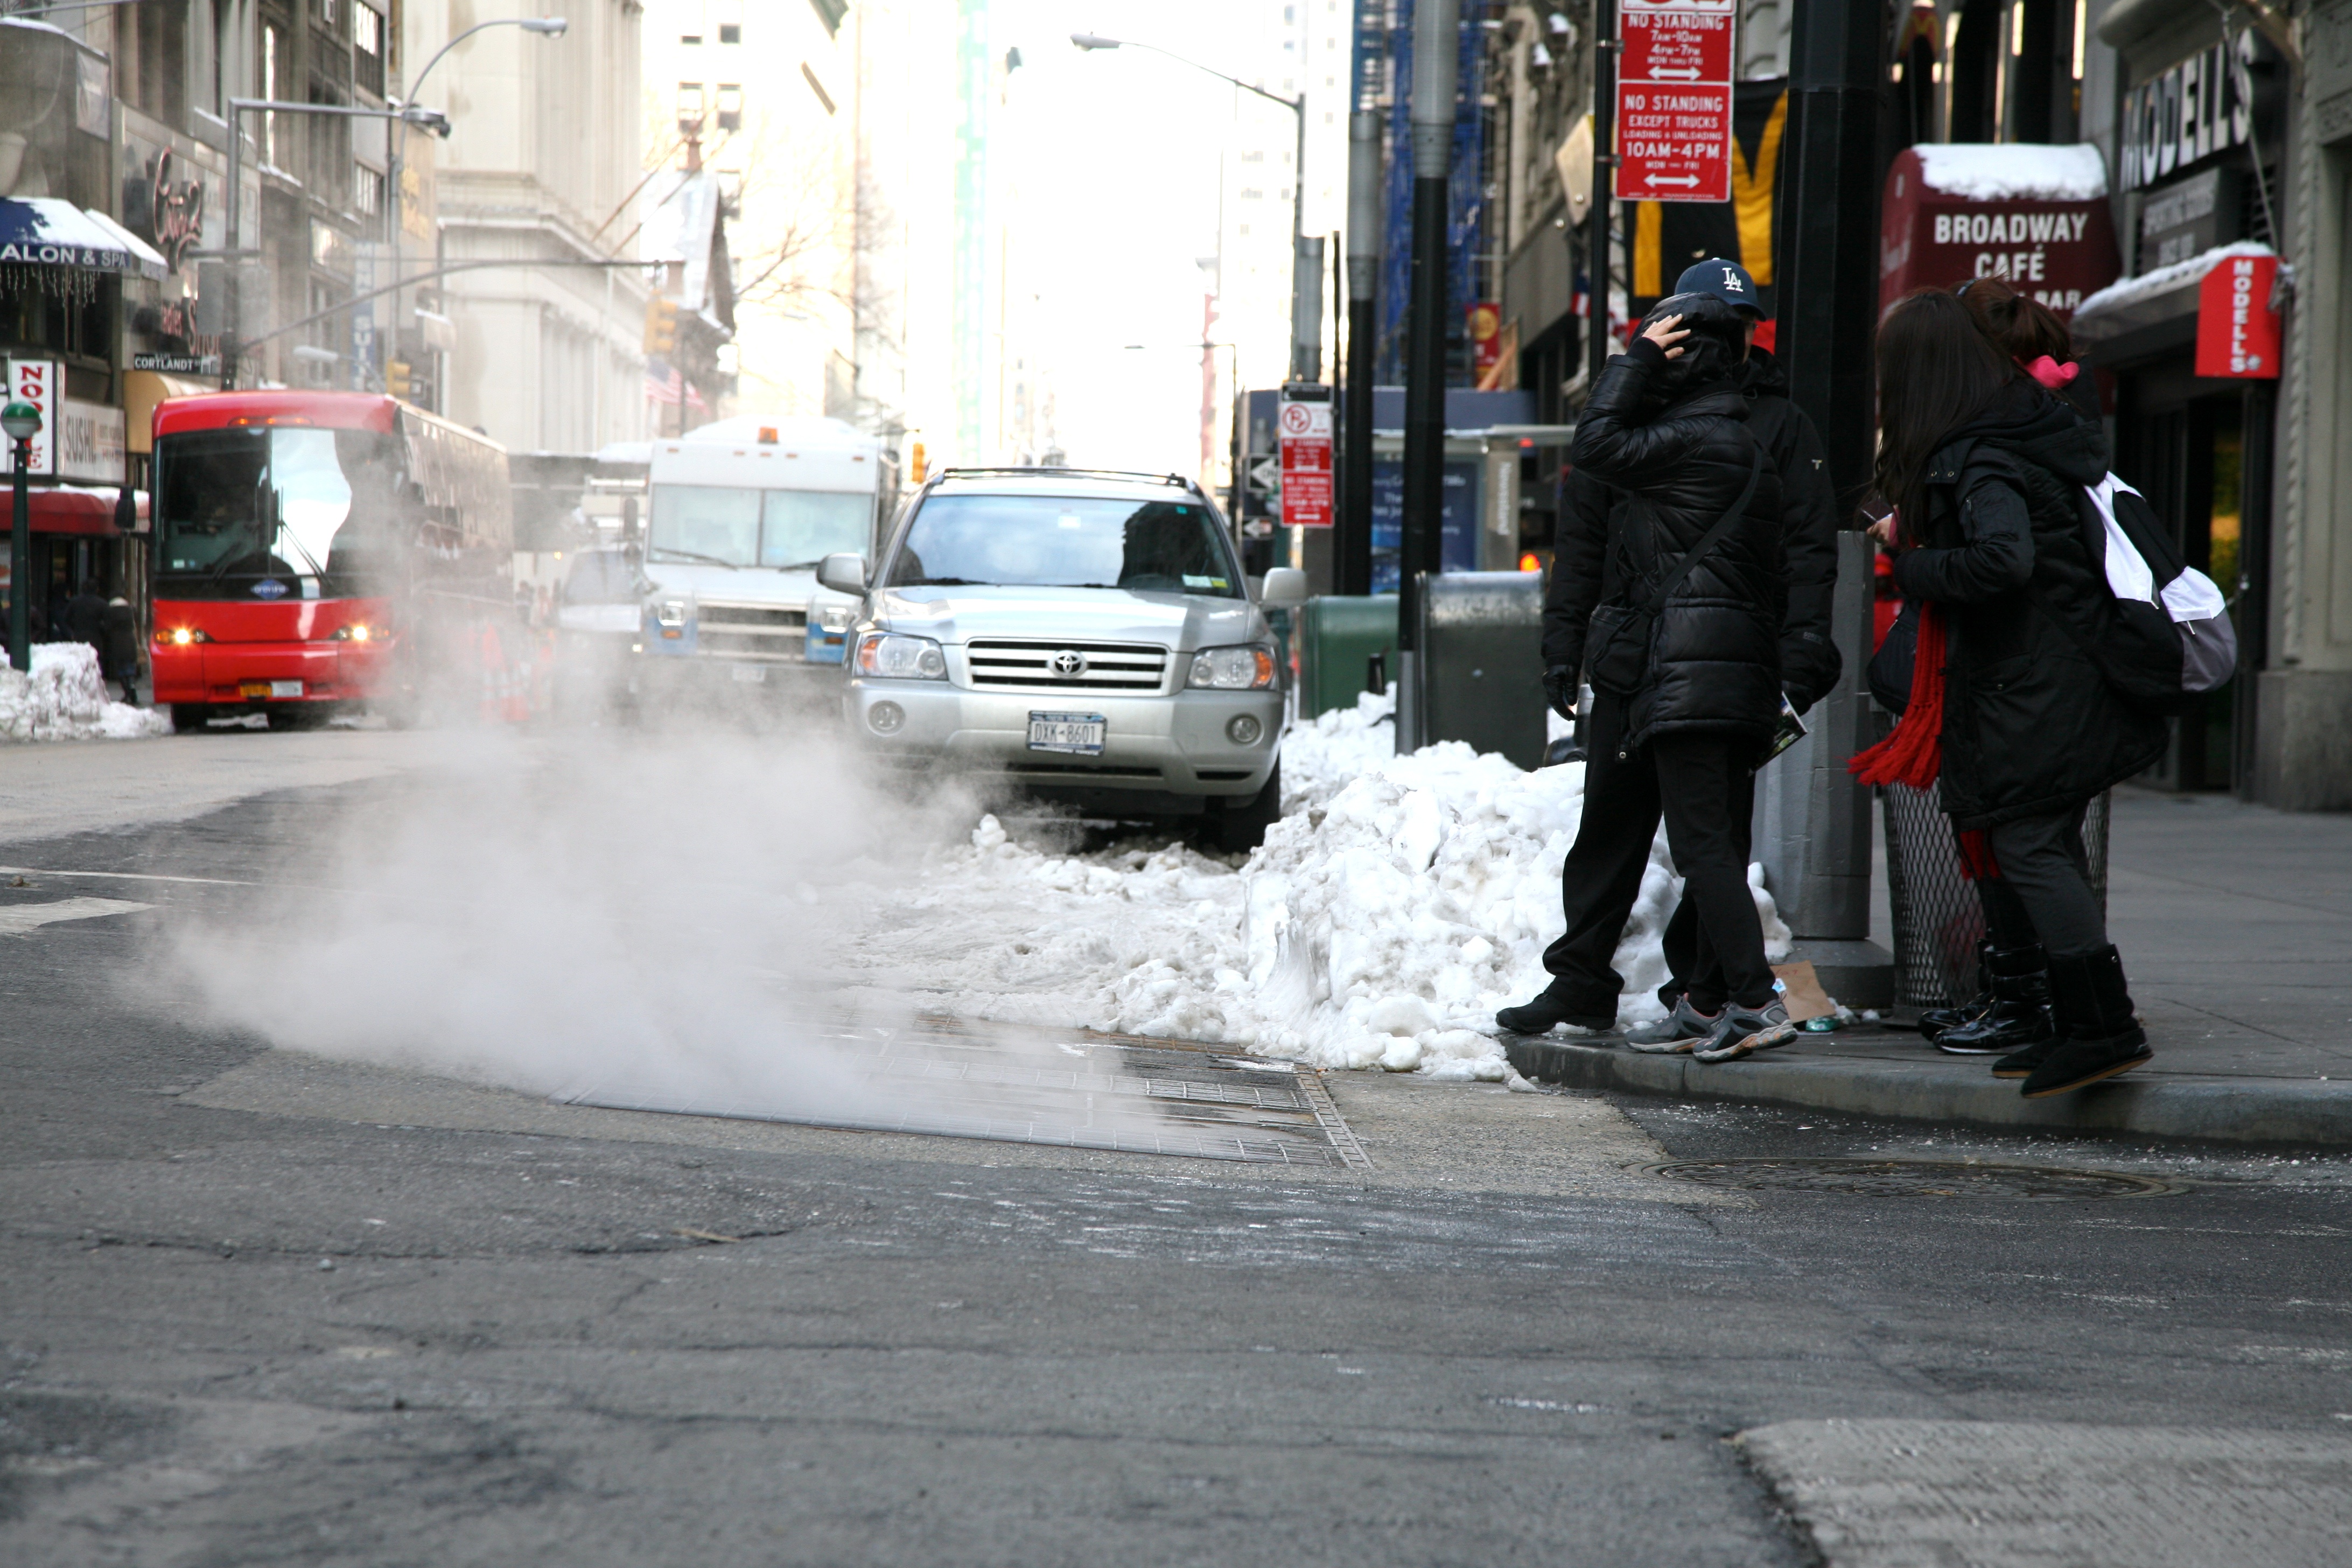
pedestrian, snow, winter, road, street, manhattan, asphalt, nyc, canon, weather, season, newyork, infrastructure, newyorkcity, ny, 5d, blizzard, lowermanhattan, ef24105mmf4lisusm, winter storm